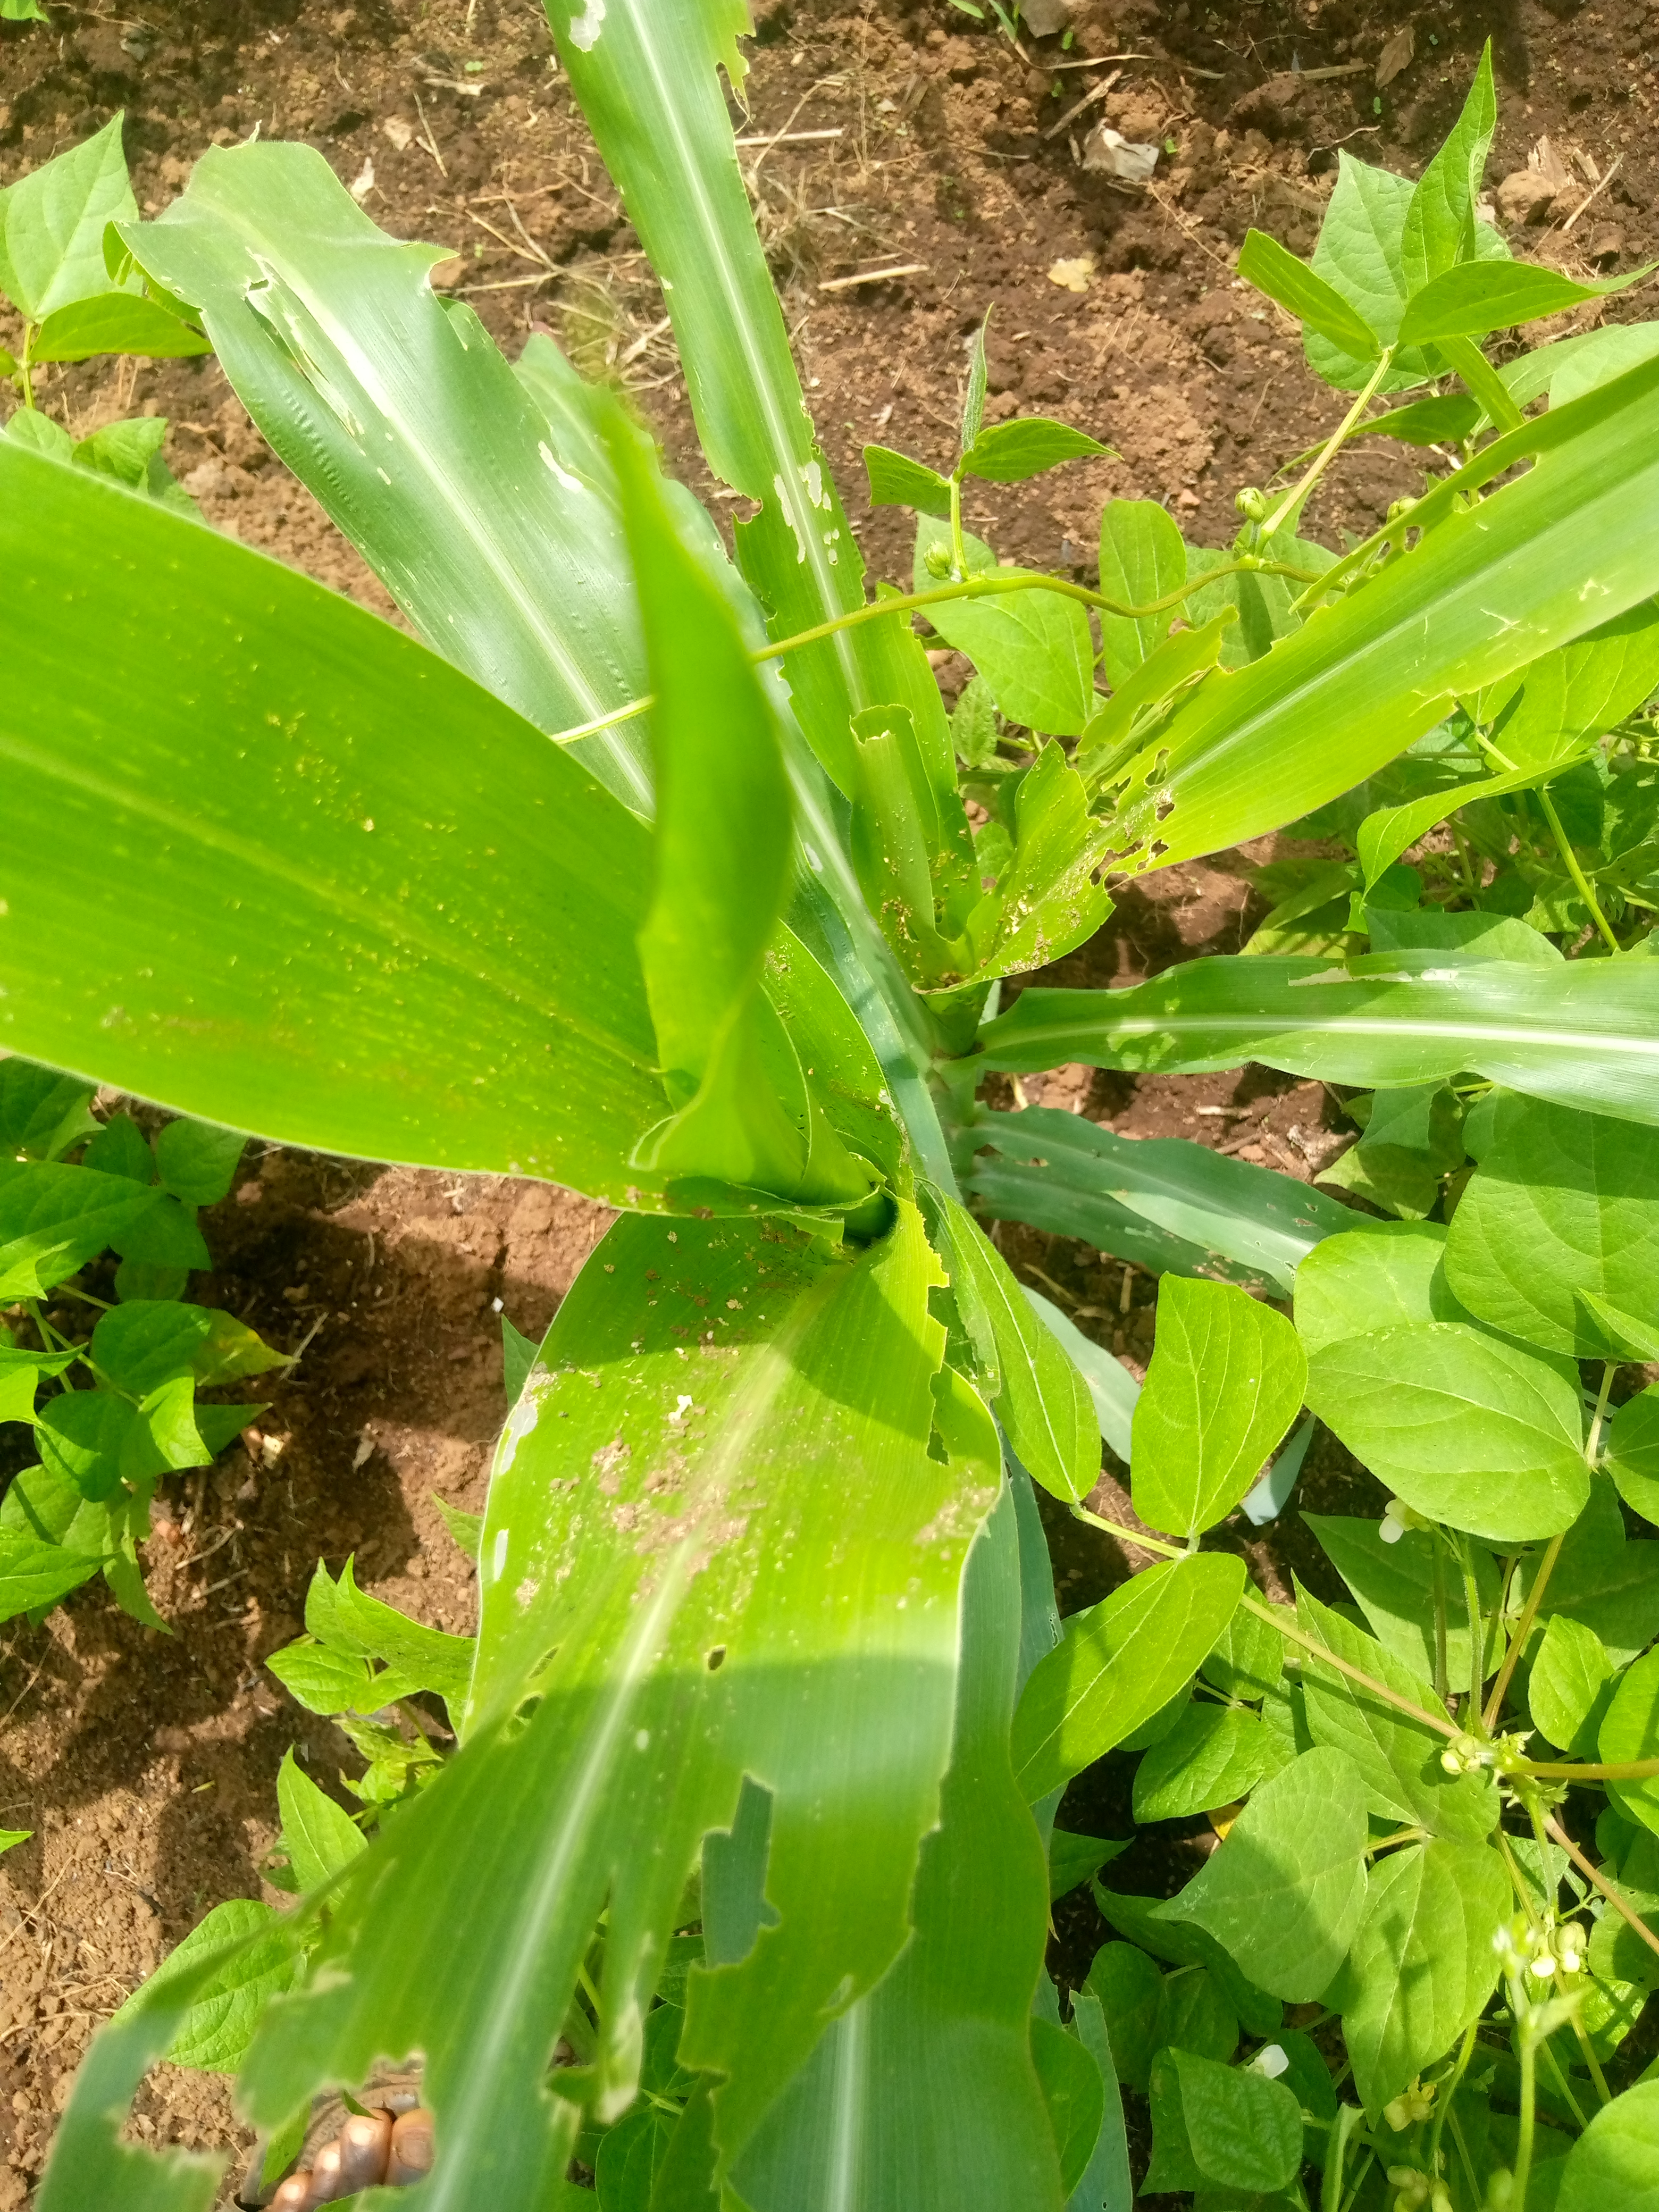
Label: spodoptera_frugiperda